Turquoise (color)

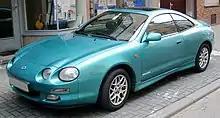
This Toyota Celica GT Liftback has Bright Turquoise Metallic. Turquoise was a popular color for cars during the 1990s.

In many cultures of the Old and New Worlds, this gemstone has been esteemed for thousands of years as a holy stone, a bringer of good fortune or a talisman. The oldest evidence for this claim was found in ancient Egypt, where grave furnishings with turquoise inlay were discovered, dating from approximately 3000 BCE. In the ancient Persian Empire, the sky-blue gemstones were earlier worn round the neck or wrist as protection against unnatural death. If they changed color, the wearer was thought to have reason to fear the approach of doom. Meanwhile, it has been discovered that turquoise can change color. The change can be caused by light, or by a chemical reaction brought about by cosmetics, dust, or the acidity of the skin.